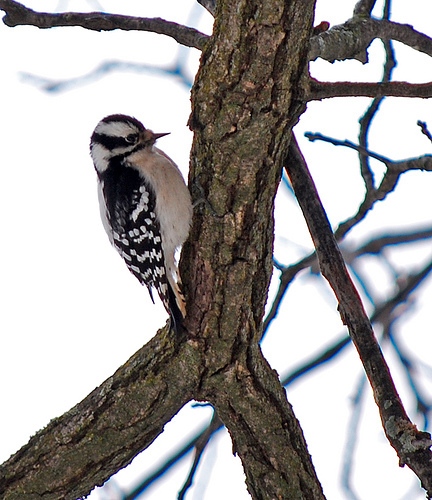
a very small, round bird, with a black pointed beak and a black-and-white striped head, as well as a cream colored breast and belly, and black wings with white accents.
small bird with white and black stripes in head, secondaries are black with white spots, beak is small and pointed.
this bird has a white belly and throat, and a striped black and white head, along with black and white feathers covering the rest of its body .
small white and black bird with short tarsus and short black beaka white and black checkered bird on a branch on a tree
this bird has wings that are black and white and has a white belly
this bird has wings that are black and white and has a white belly
this bird has wings that are black and white and has a white belly
this bird has black and white spotted wings with a white breast and a white and black head.
this bird has pointed bill, with a white breast and belly.
Species: Downy Woodpecker